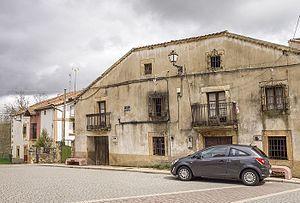
Prádena est une commune de la province de Ségovie dans la communauté autonome de Castille-et-León en Espagne.